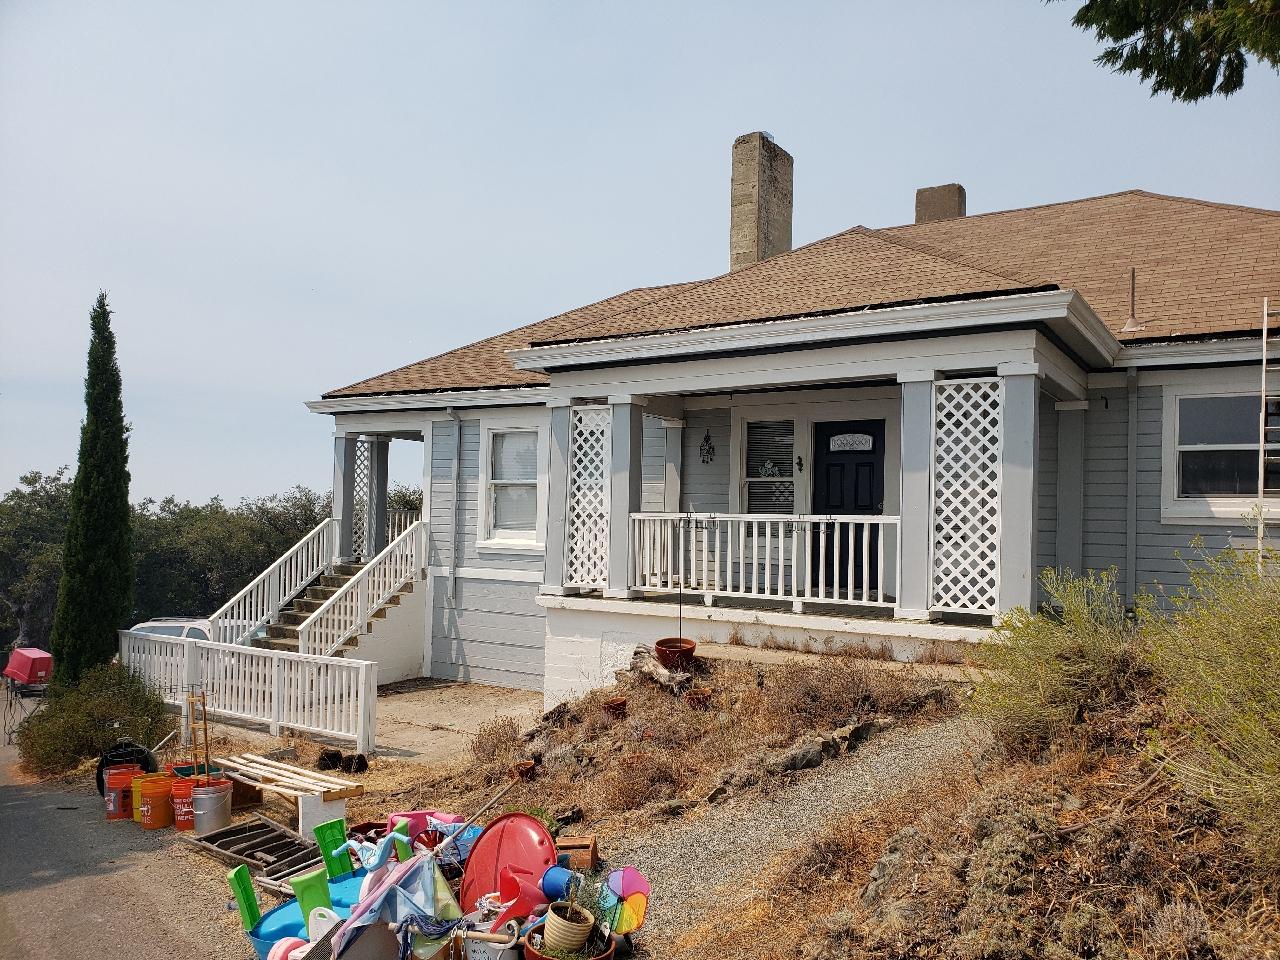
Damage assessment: no_damage